Joni Ernst

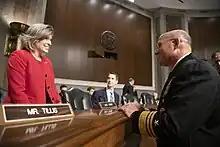
Ernst speaking to Navy Vice Admiral Michael M. Gilday during an Armed Services Committee hearing in 2019

In October 2015, Ernst said that Obama lacked "a clear coherent strategy in Afghanistan" amid the rise of Taliban forces and ISIS. In August 2021, she called the U.S. troop withdrawal from Afghanistan "rapid and haphazard" and "shameful", chiding the Biden administration for removing troops before guaranteeing the safety of the U.S. embassy.